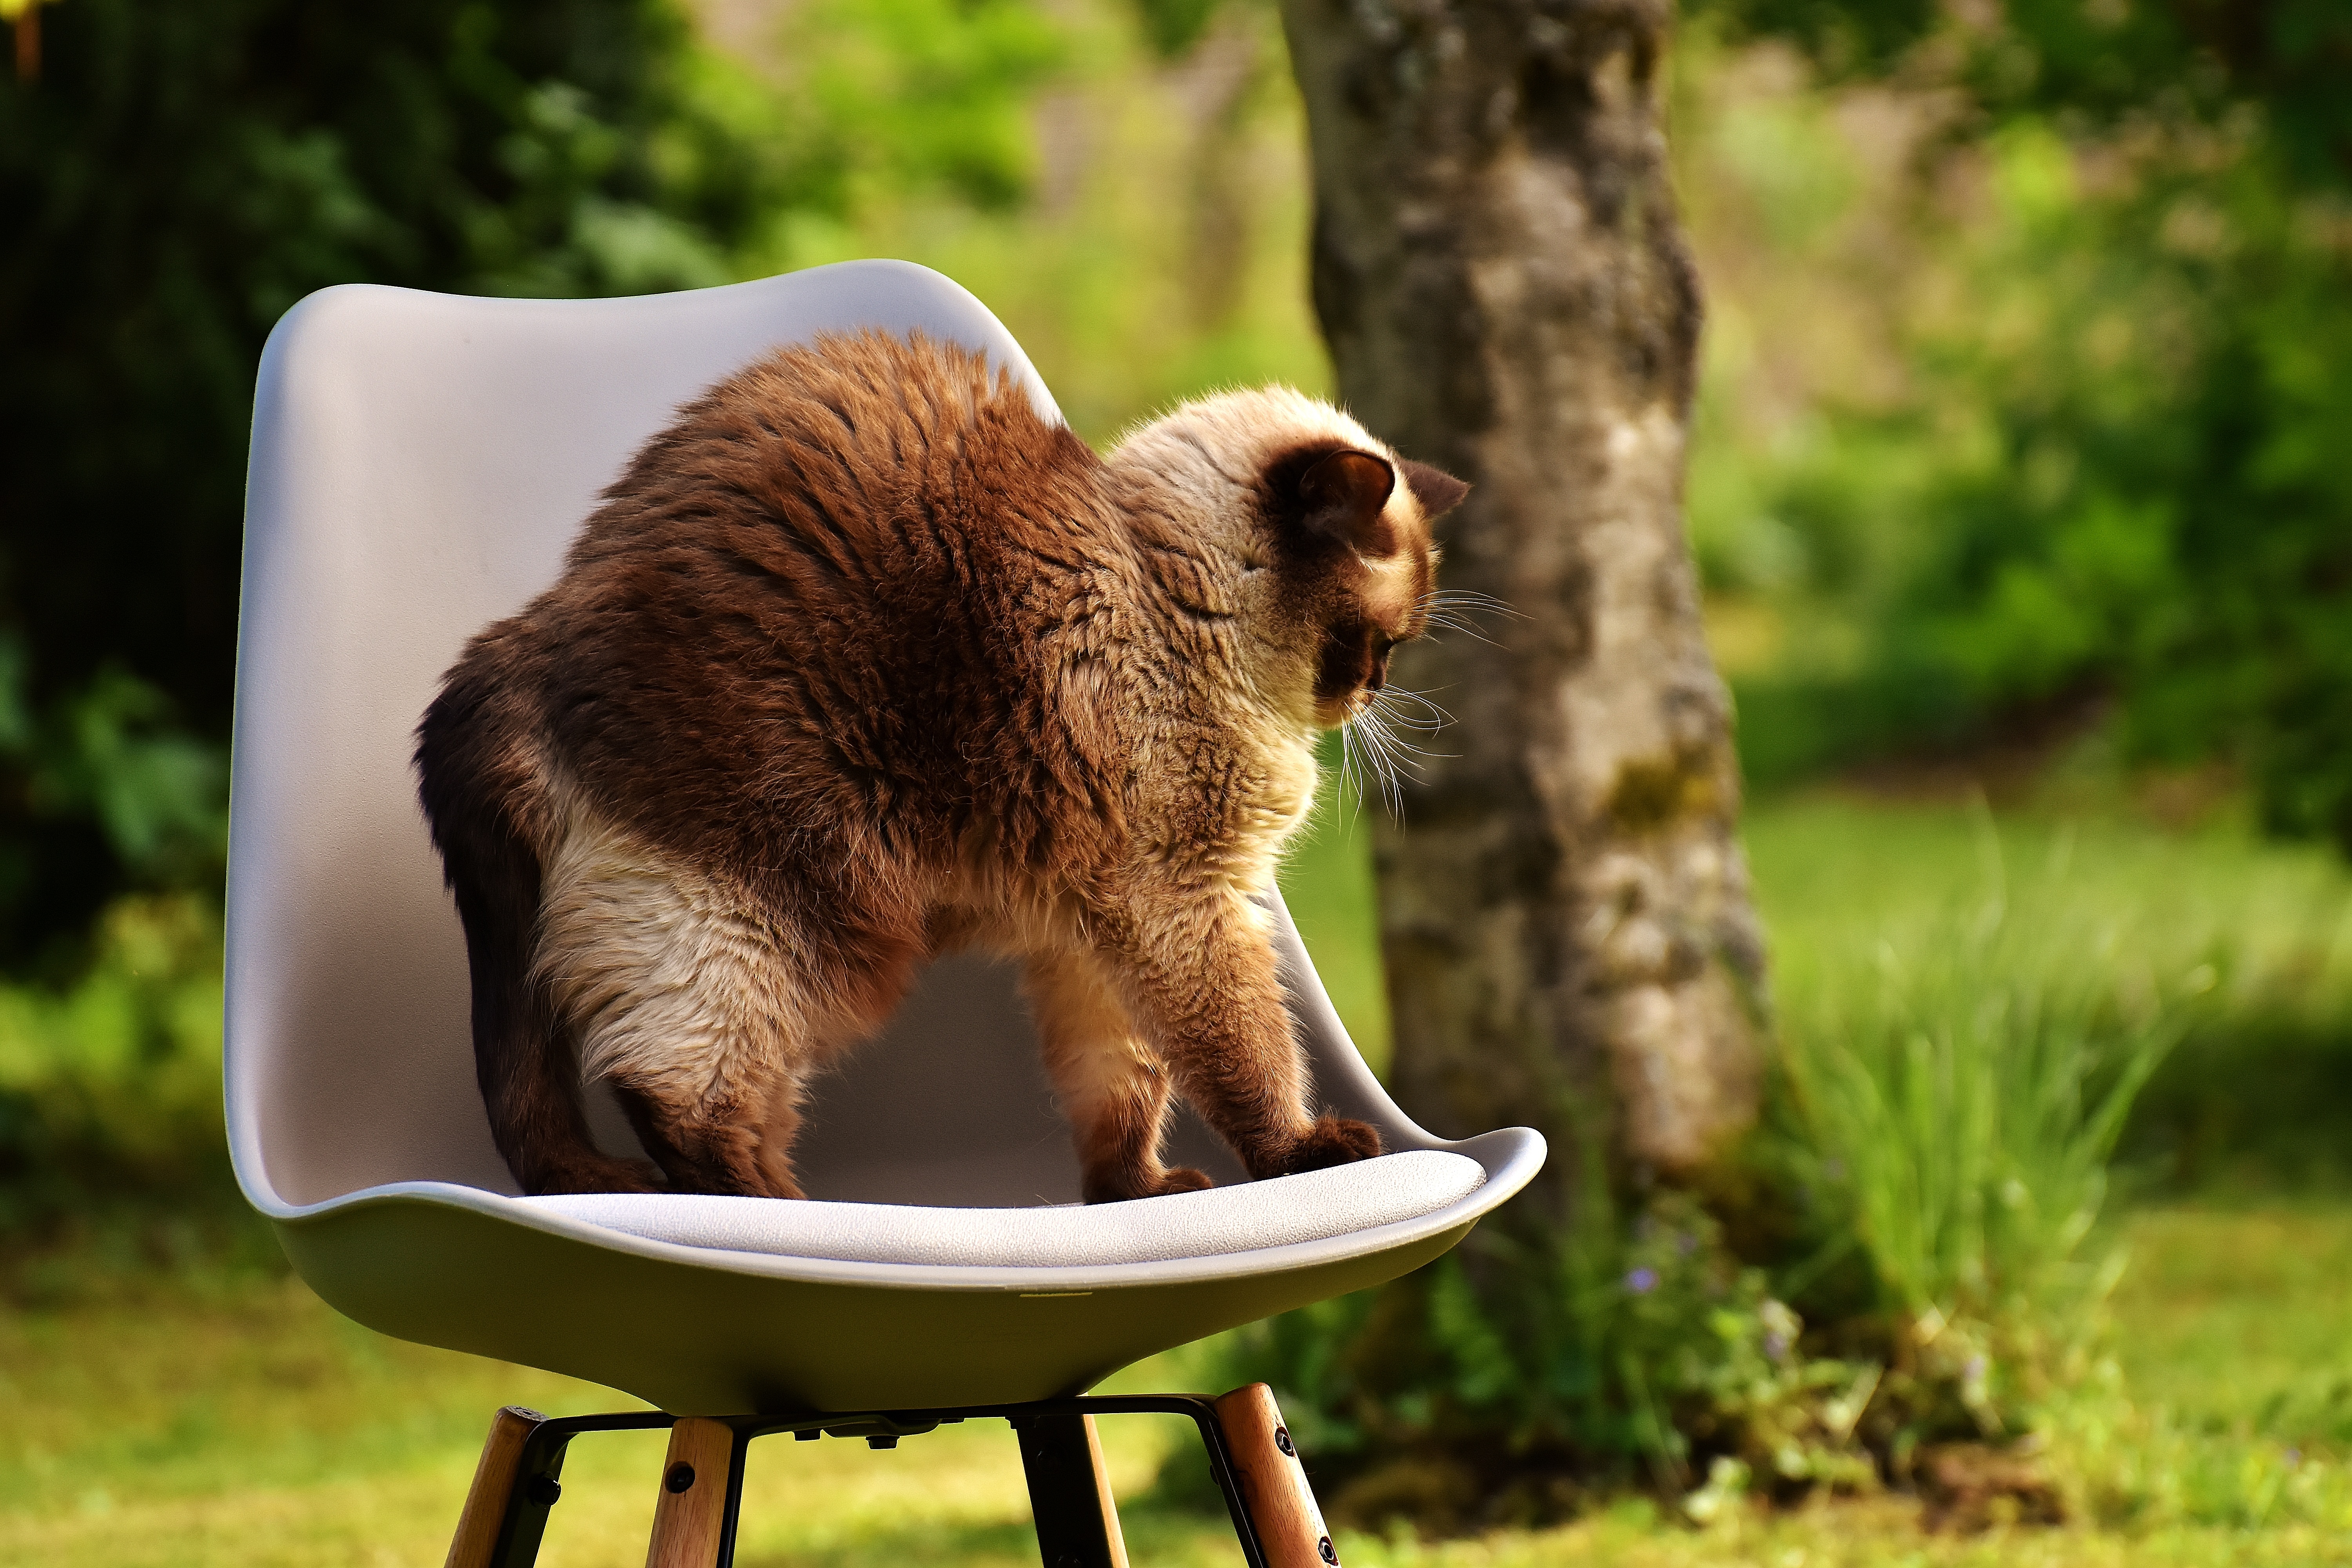
chair, animal, cute, wildlife, zoo, pet, fur, cat, mammal, garden, fauna, thoroughbred, adidas, vertebrate, british, beautiful, short hair, mieze, animal world, domestic cat, british shorthair, british shorthair cat, stretch out, cat hump